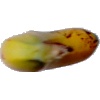
Label: Banana Lady Finger 1